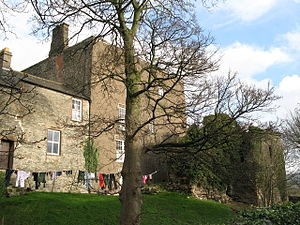
Borge og slotte i England / Cumbria
Denne liste over borge og slotte i England er ikke en liste over alle bygninger og steder, hvor ordet ”castle” indgår i navnet eller en liste over bygninger, som er en borg i middelalderlig henseende. Det er heller ikke en liste over alle borge og slotte, der nogensinde er bygget i England: Mange er forsvundet sporløst, men er hovedsageligt en liste over bygninger og ruiner. De bygninger, som er bevaret, er alle blevet ændret i løbet af historien.